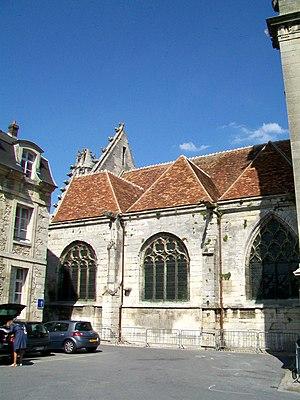
Les trois premières travées du bas-côté sud.
L'église Saint-Pierre est une ancienne église catholique située à Senlis, en France. Elle a été désaffectée à la Révolution et connut de différentes affectations, notamment celle de marché couvert. Salle polyvalente municipale depuis 1979, elle a été fermée au public en 2009 en raison de son mauvais état, puis rouverte en mai 2017 après huit années de travaux.